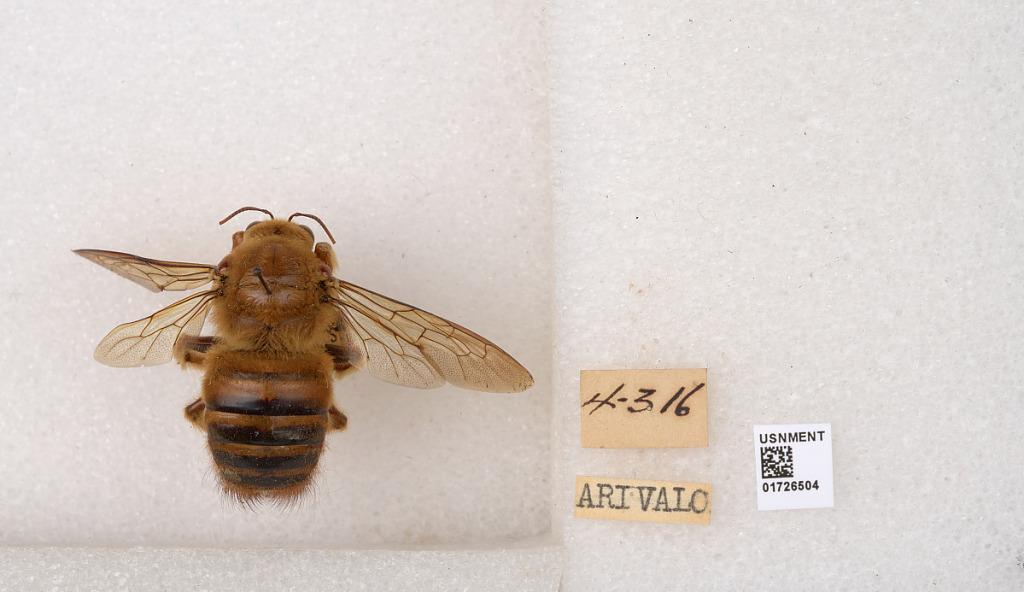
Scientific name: Xylocopa (Neoxylocopa) frontalis (Olivier)
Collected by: Arivalo
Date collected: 1916-3-4